Hal Wolf

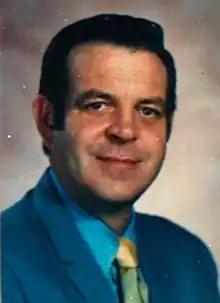
Wolf in 1971

Hal Wolf (January 31, 1926 – January 8, 1992) was an American politician. He served as a Republican member for the 22nd district of the Washington House of Representatives.